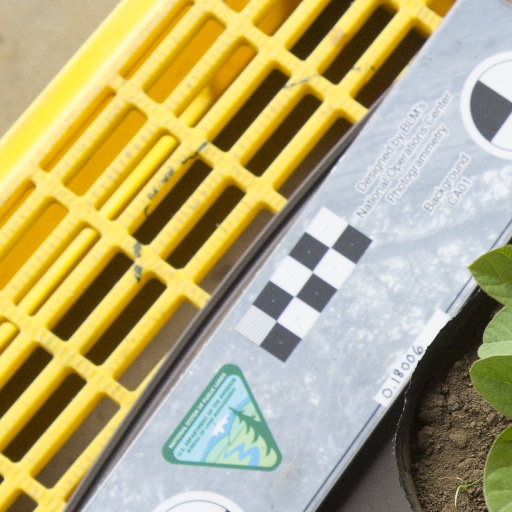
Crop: soybean